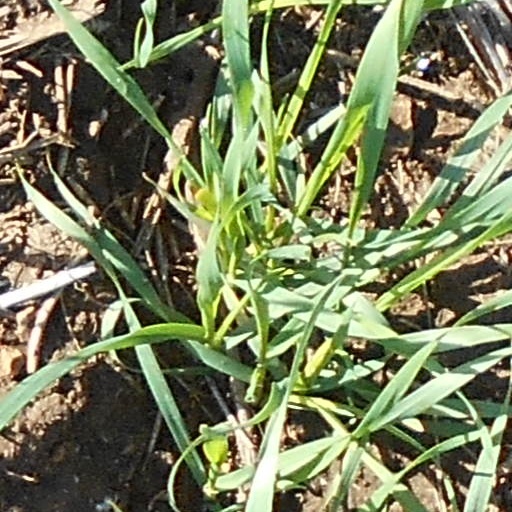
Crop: wheat